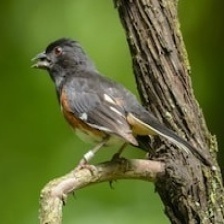
Species: EASTERN TOWEE
Scientific name: PIPILO ERYTHROPHTHALMUS